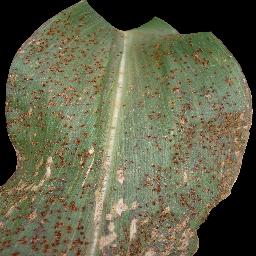
Label: Corn___Common_rust